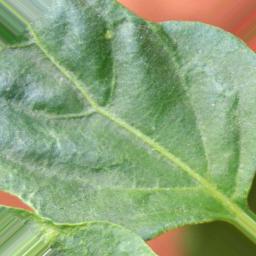
Label: healthy